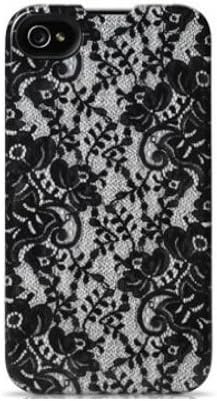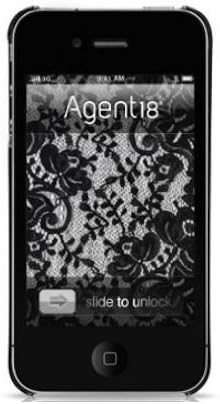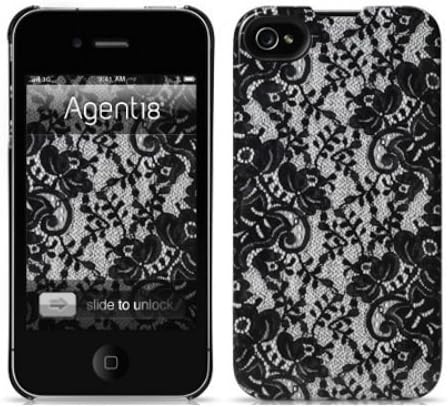
Agent18 ForceShiel 9526 d Limited for iPhone 4/4S - Face Plate - Retail Packaging - Julia/Black Lace
Category: Cell Phones & Accessories
Make your iPhone 4 a little bit more "you"; with the Agent18 Shield Limited. Durable construction and a stylish appearance make this case the must-have purchase this season. Without sacrificing any of the premium protection of the Agent18 name, this streamlined case turns your iPhone 4 into the ultimate fashion accessory.
Features: Slim snap-on design with unique top notch for easy removal | Slim fitting case doesn't add bulk while providing scratch protection and shock absorption | Shields your iPhone 4 or iPhone 4S from the damage caused by dust, dirt, and debris | Raised front rim for additional screen protection | Exclusive designs that express your style.